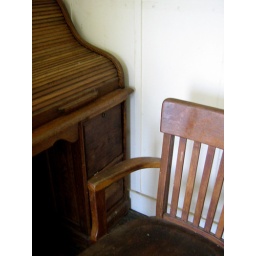
There's just something about this desk and chair in the old mill that beckons one to sit....and write.